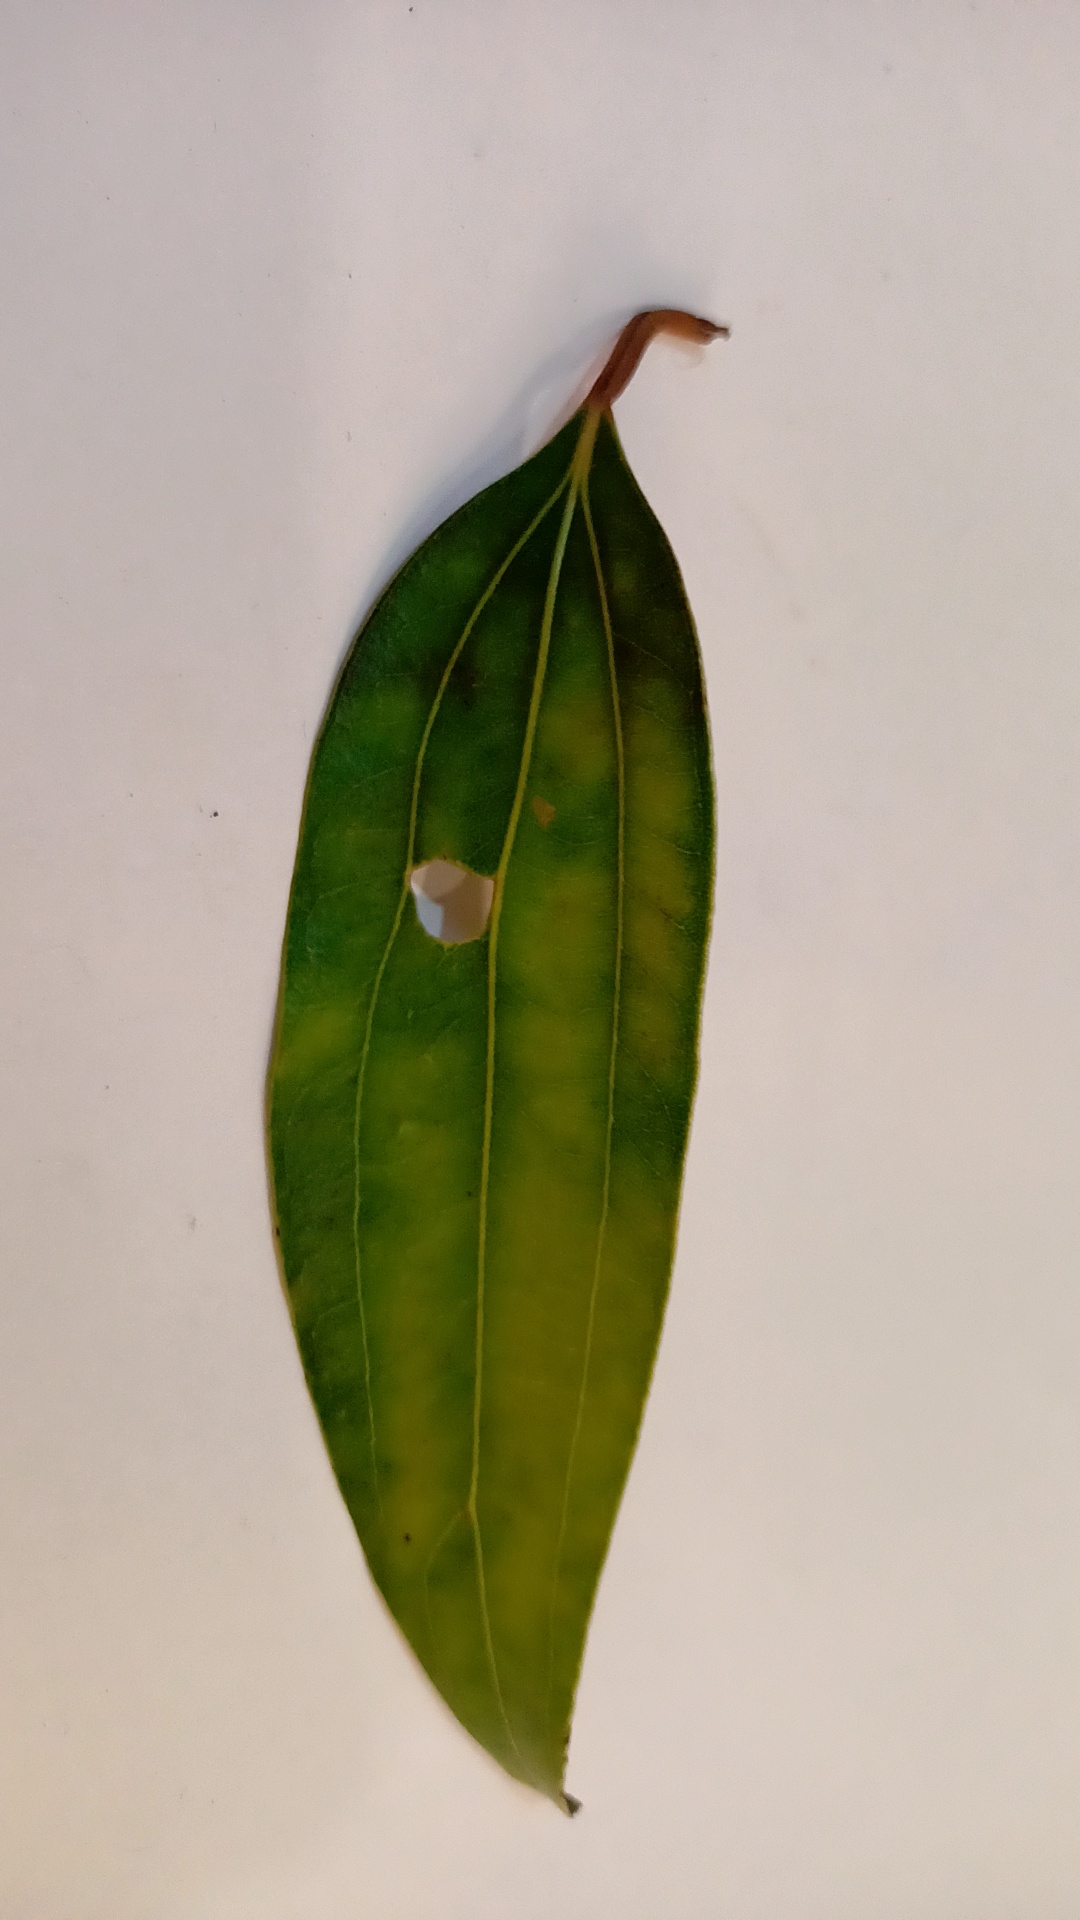
Label: Disease